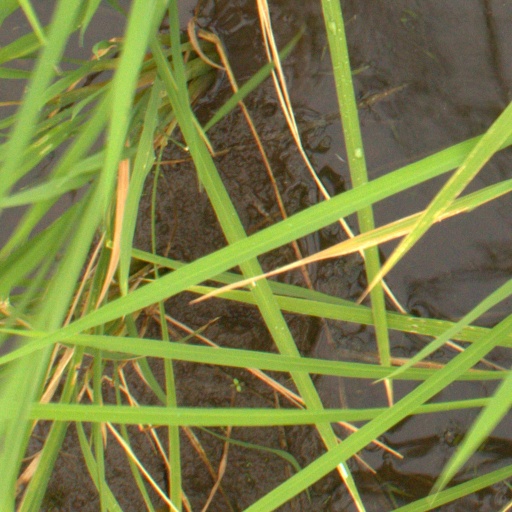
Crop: rice